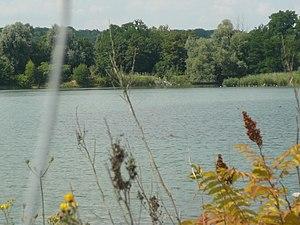
L'étang de l'épinoche au parc départemental
Montesson est une commune française située dans le département des Yvelines en région Île-de-France.
L'étang de l'Épinoche est un étang de six hectares faisant partie d'une zone naturelle protégée située à Montesson dans le département des Yvelines. Il fait partie du parc départemental de la Boucle de Montesson.